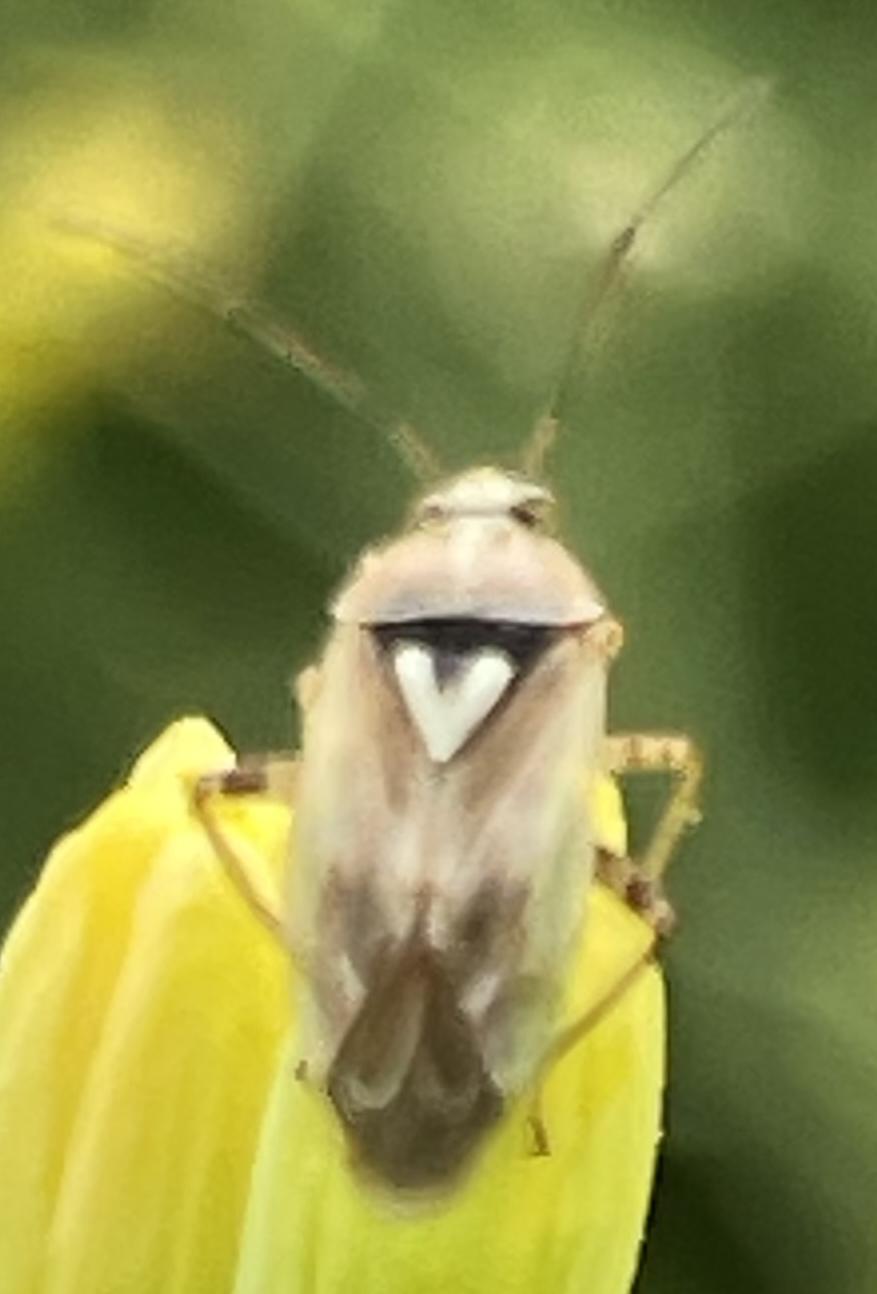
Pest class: lygus_bug